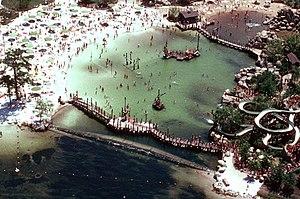
Disney's River Country est un ancien parc aquatique ouvert le 20 juin 1976 au sein du camping de Walt Disney World Resort, Disney's Fort Wilderness Resort au bord de Bay Lake. Il a été fermé le 1ᵉʳ septembre 2001 car il n'était plus aux normes en vigueur pour ce type de parc. De plus, la concurrence était rude avec Disney's Typhoon Lagoon et Disney's Blizzard Beach, plus facilement accessibles, plus grands et plus évolués.